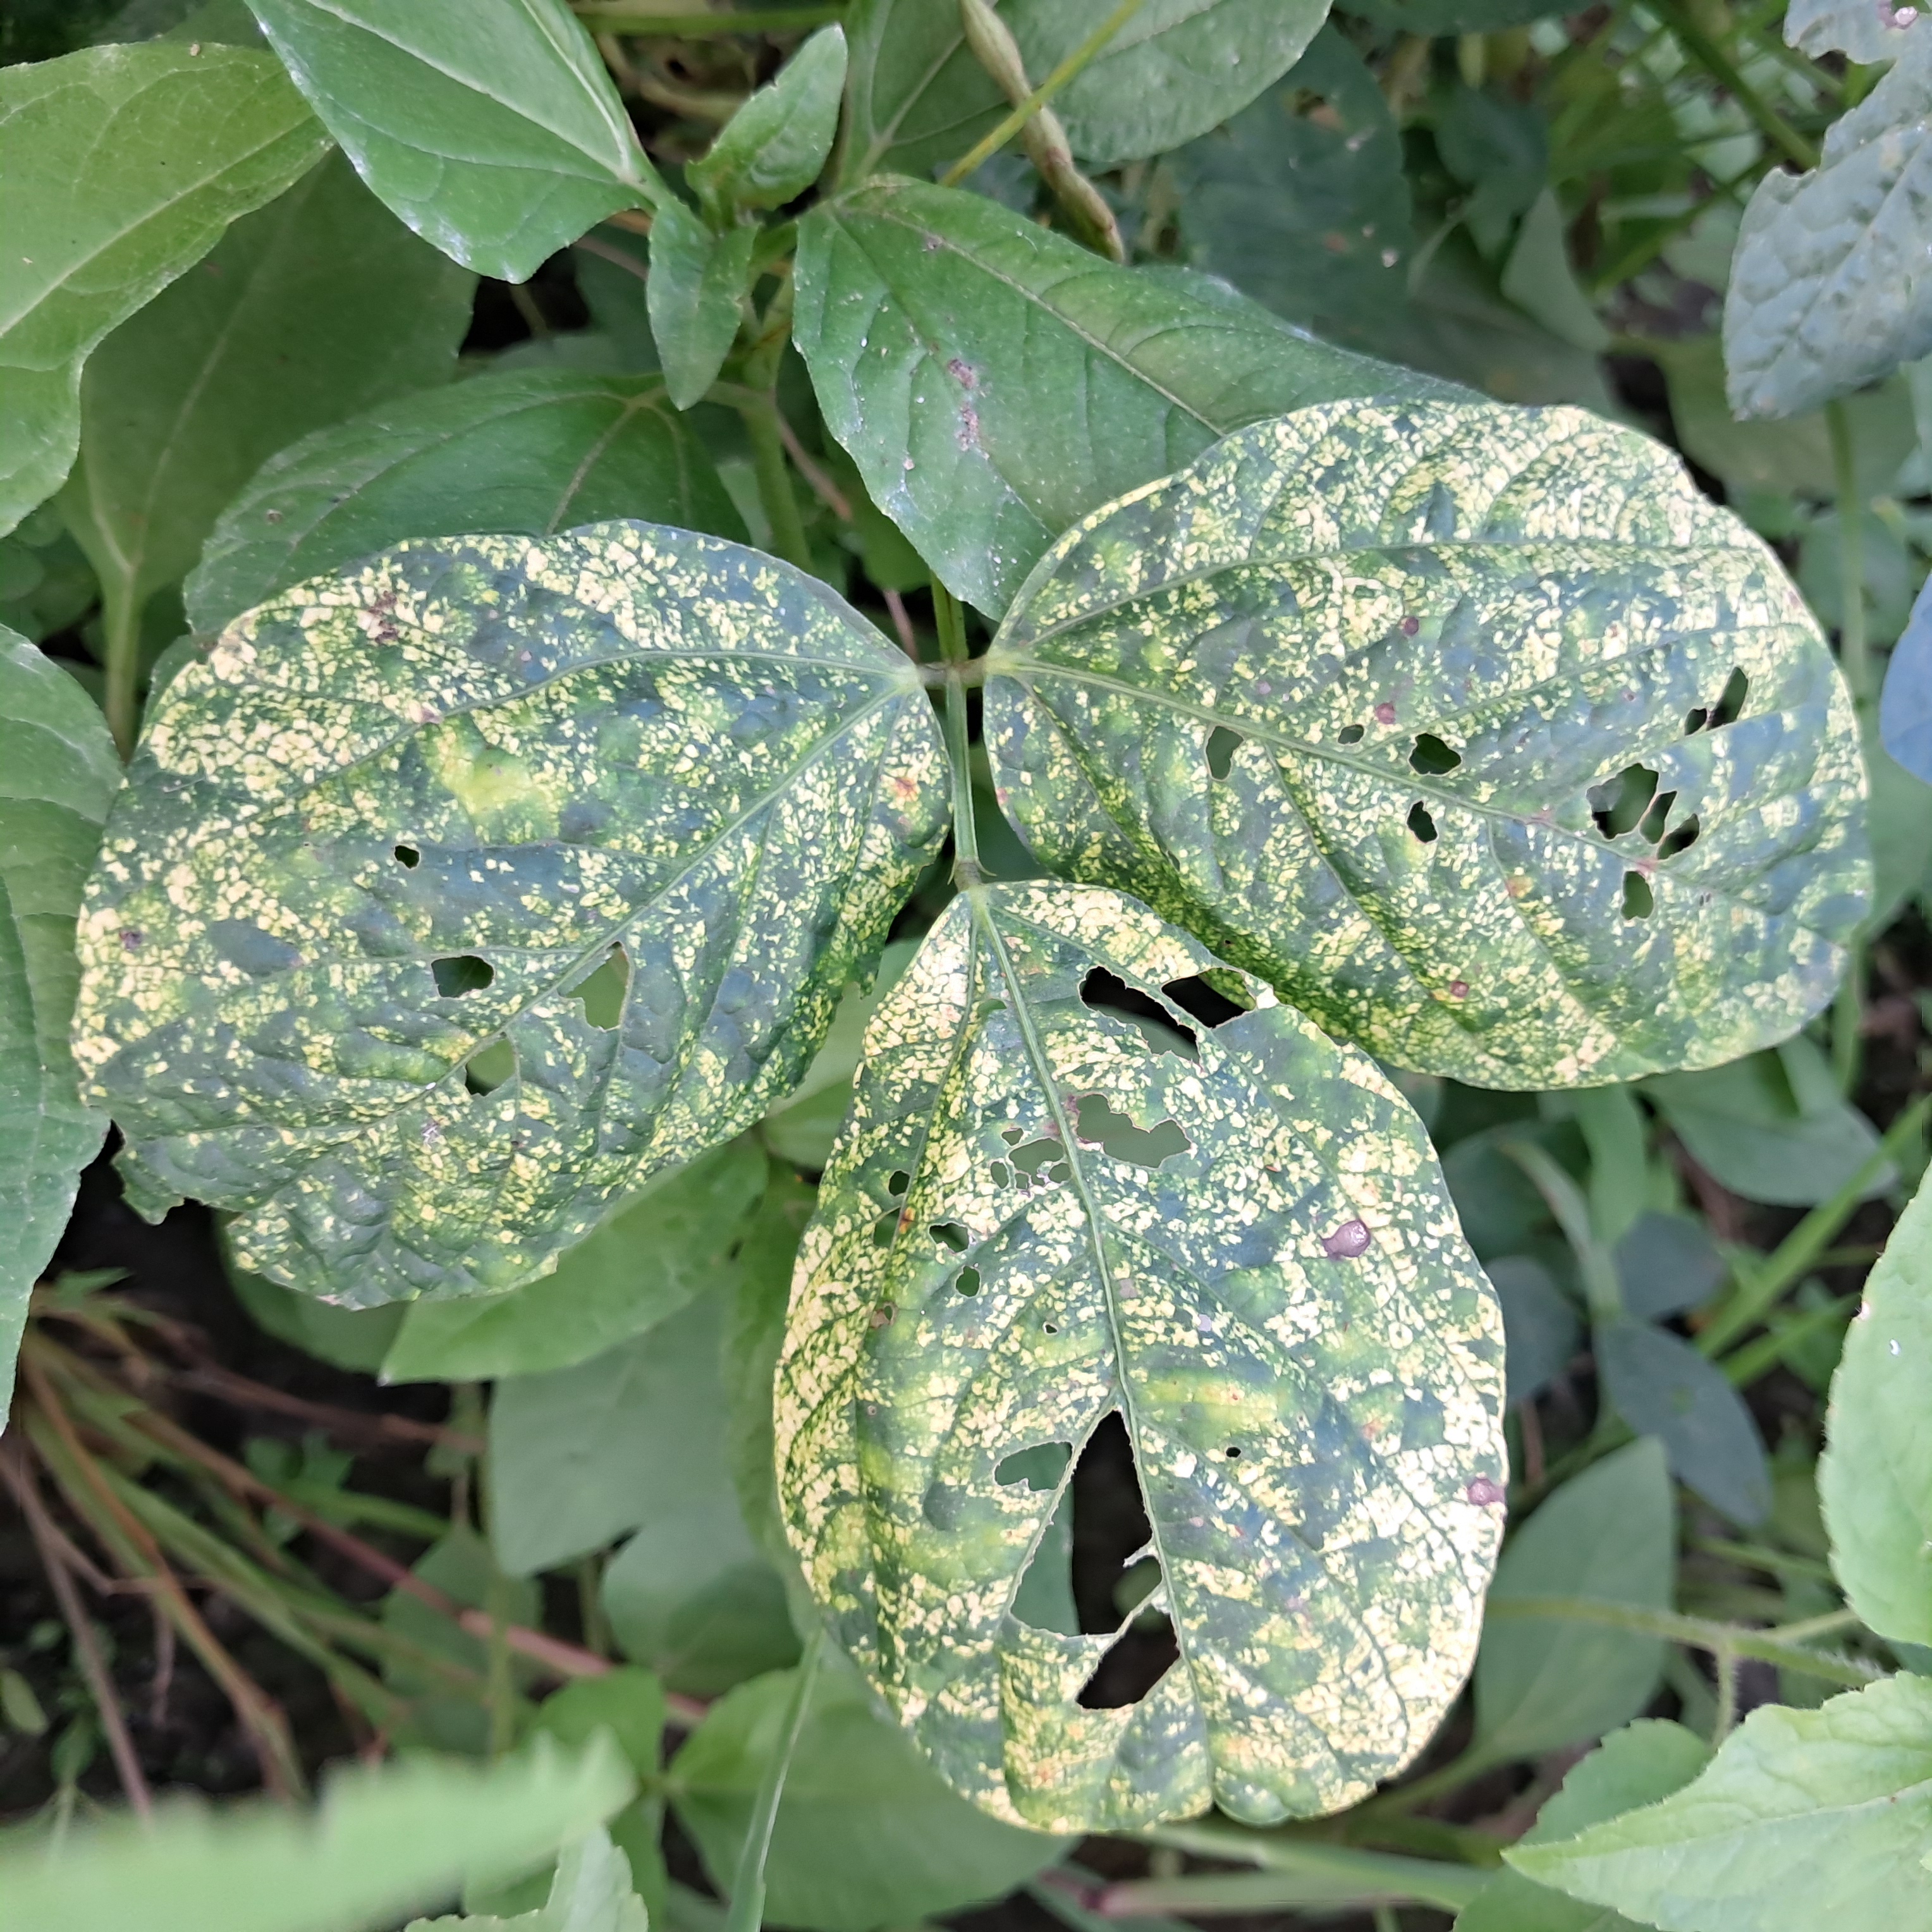
Label: Mosaic